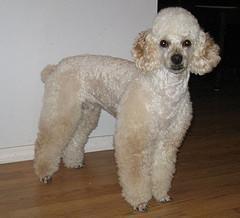
miniature_poodle